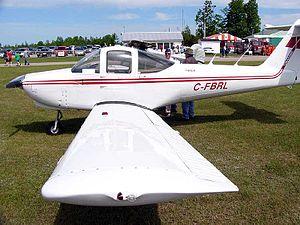
Le Piper PA-38 Tomahawk, est un avion biplace école, également adapté à un usage de promenade ou pour activités personnelles.